Busch Gardens Williamsburg

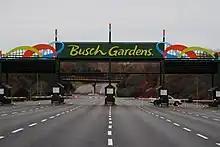
Main gate of Busch Gardens Williamsburg in 2014

Busch Gardens Williamsburg (formerly Busch Gardens Europe and Busch Gardens: The Old Country) is a amusement park in James City County near Williamsburg, Virginia, United States, located approximately northwest of Virginia Beach. The park was developed by Anheuser-Busch (A-B) and is owned by United Parks & Resorts as one of the two currently operating Busch Gardens parks.